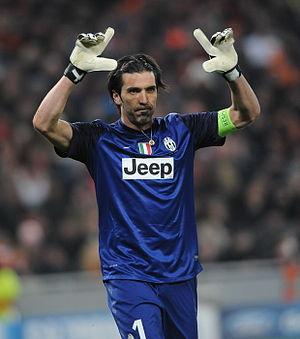
Gianluigi Buffon, né le 28 janvier 1978 à Carrare en Toscane, est un footballeur international italien, qui évolue au poste de gardien de but à la Juventus. Il est le joueur italien le plus capé en équipe nationale et il est considéré comme l'un des meilleurs gardiens de l'histoire du football.